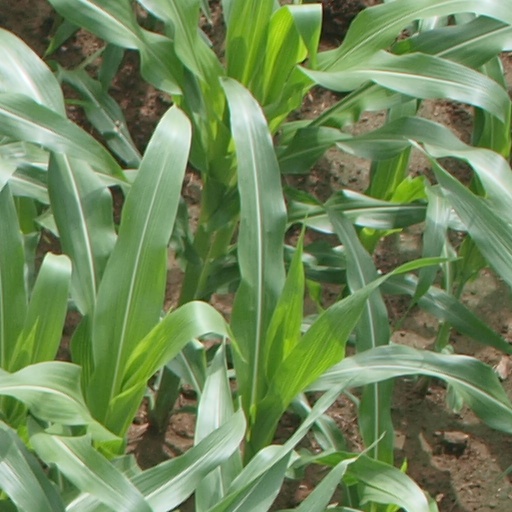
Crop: maize; corn